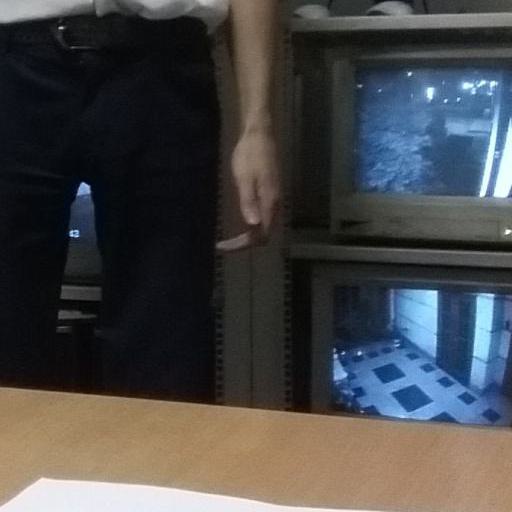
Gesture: no_gesture